Higgins Industries

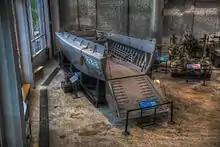
Higgins boat on display in The National WWII Museum

Before World War Two, Higgins got its big start with the design and production of small shallow-draft boats that were designed to be operated in the shallow marsh areas common to Louisiana. These small but fast boats were called Eureka Boats or Spoonbills, and they could impact partially submerged logs without suffering damage. The propeller was partially enclosed in a tunnel to protect it against submerged objects. The "Spoonbill" was the first design used for a personnel landing craft used by the US Navy, the Landing Craft Personnel (Large) (LCP(L)), before the famous and much improved Higgins LCVP, the "Higgins Boat" was offered. These were the landing craft that were main type used on the invasion of Guadalcanal. Unfortunately, these first primitive landing craft (LCPL) required the landing party to go over the sides to exit the craft exposing them to enemy fire. But later in the war they were found extremely successful for combat engineer units, rescue, etc.